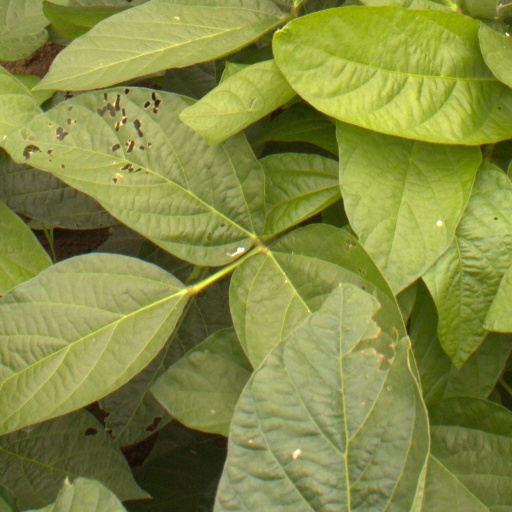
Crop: soybean